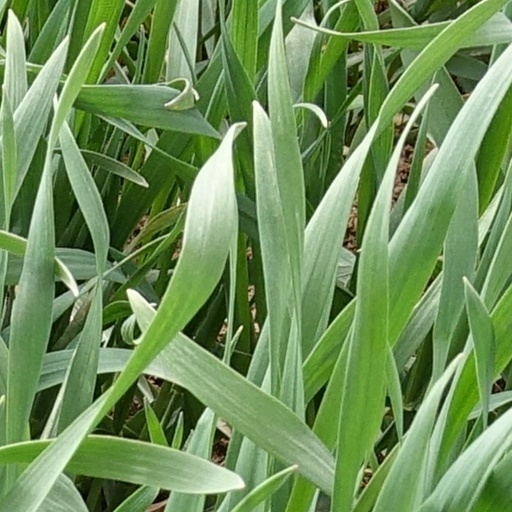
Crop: wheat